Peugeot 404

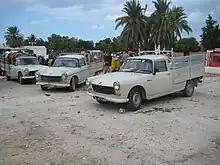
Three Peugeot 404 pickups in Tunisia, still in use in 2011

The 404 was assembled in a number of countries besides France. It was manufactured by Safrar in Argentina (later Sevel) (162,583 cars built), and assembly took place in Australia (by the local Renault subsidiary – 8600 cars built), Belgium, Canada (about 3100 404 sedans were built at the SoMA plant shared with Renault), Chile (14,892 cars built), Ireland, Kenya, Madagascar, Malaysia, New Zealand (2800 cars built), Nigeria, Portugal, Peru (by Braillard starting in 1967), Rhodesia, South Africa (79,045 cars built), and Uruguay.